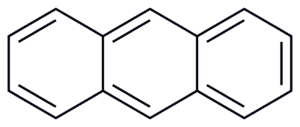
Les acènes ou polyacènes sont une classe d'hydrocarbures aromatiques polycycliques obtenus en fusionnant linéairement des noyaux de benzène.